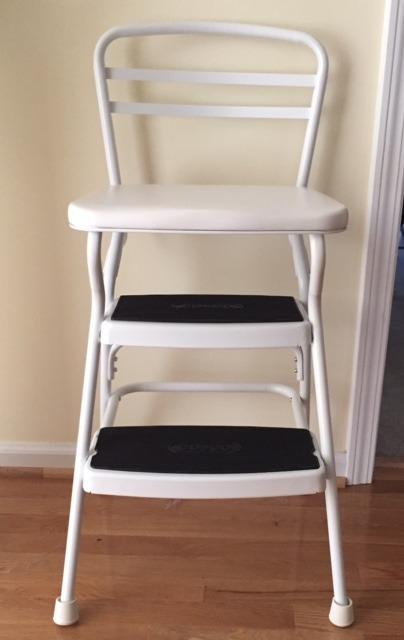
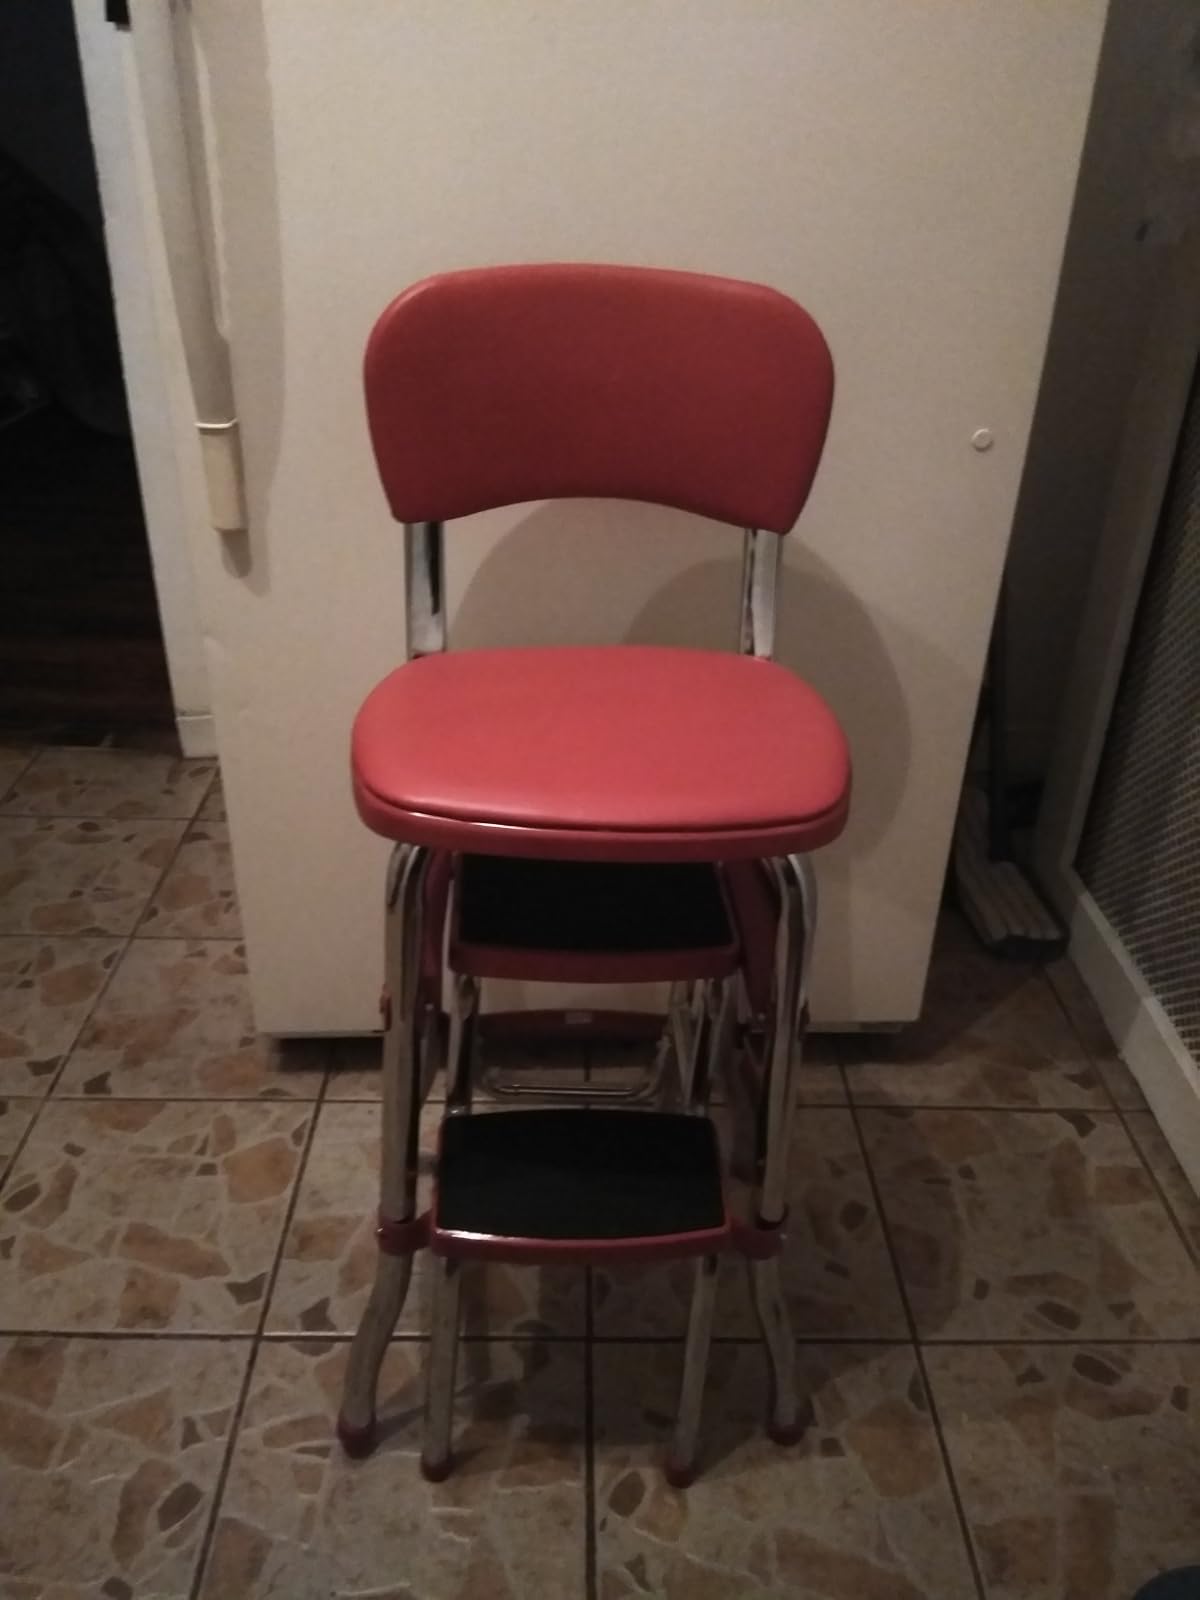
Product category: items_chair
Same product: no